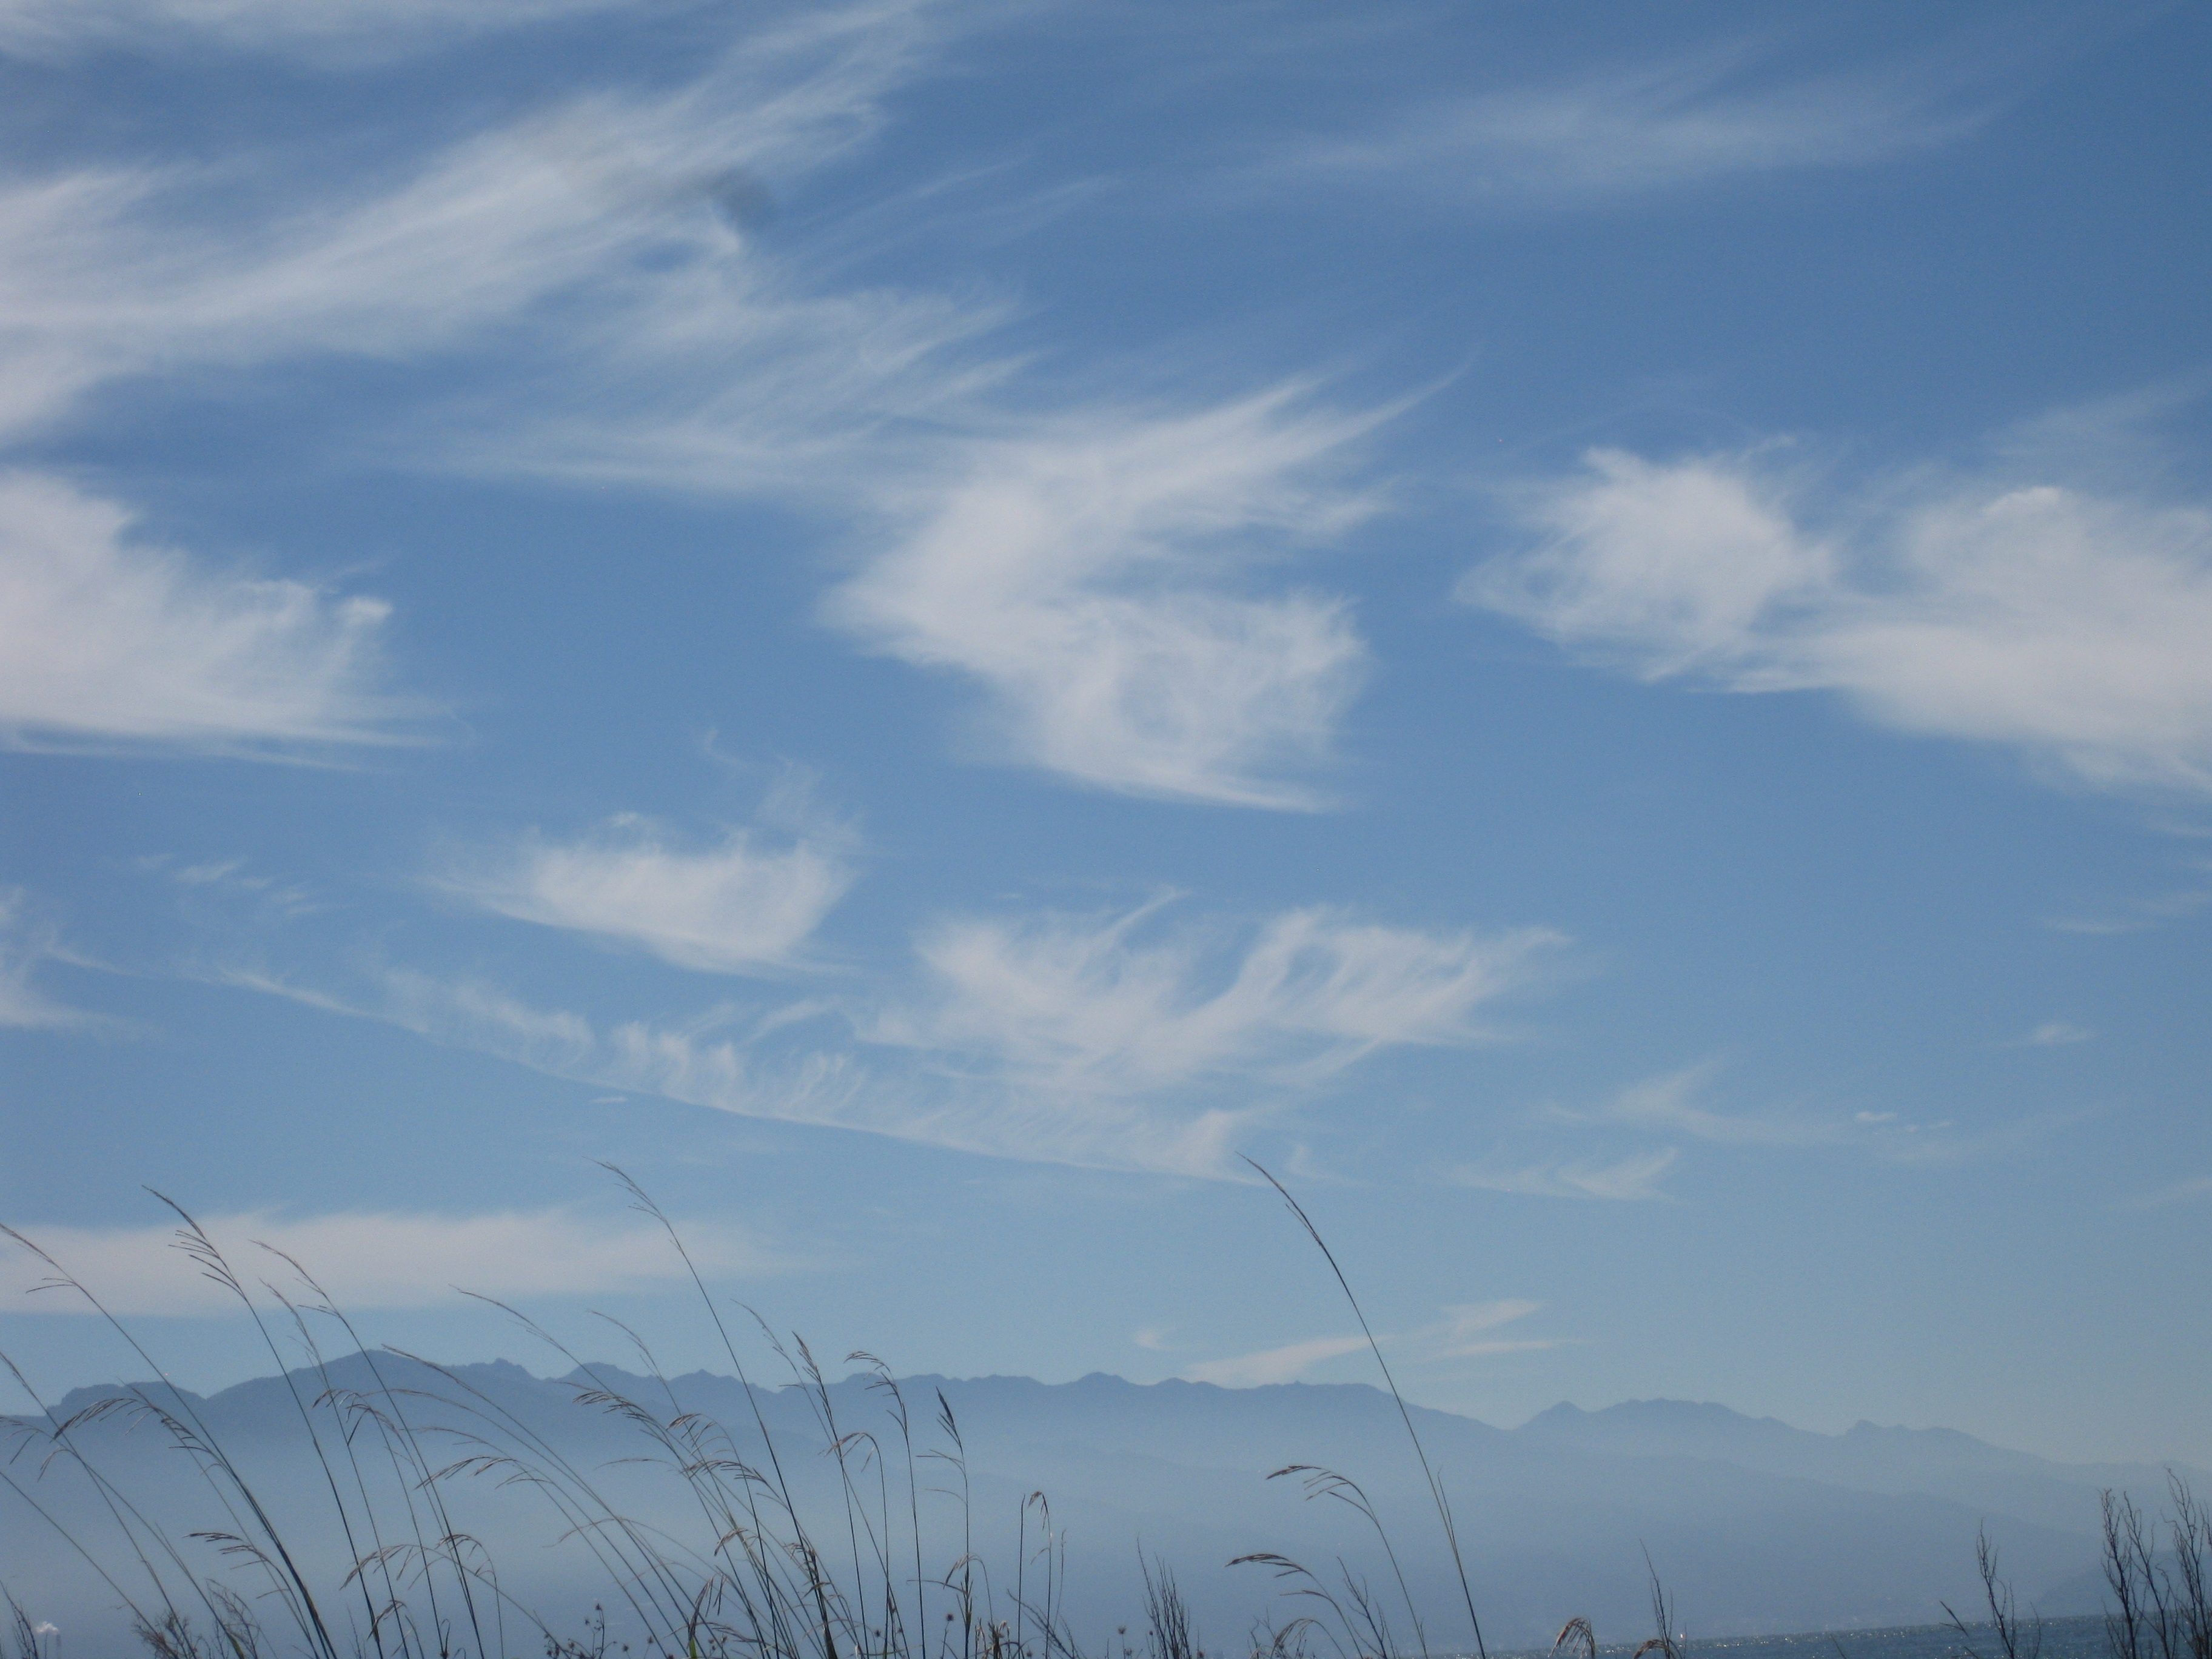
watch, landscape, horizon, mountain, cloud, sky, sunlight, wind, cumulus, blue, plain, meteorological phenomenon, atmosphere of earth